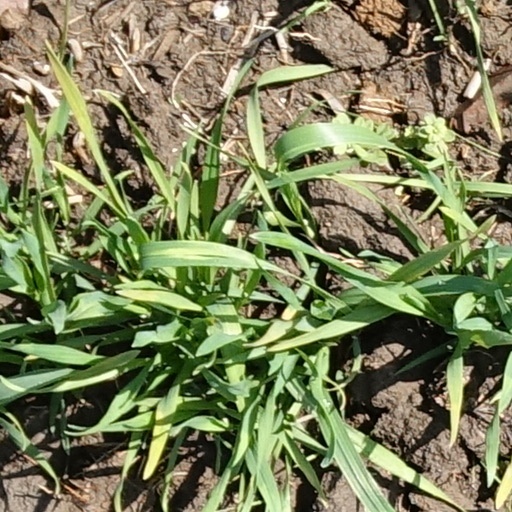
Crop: wheat